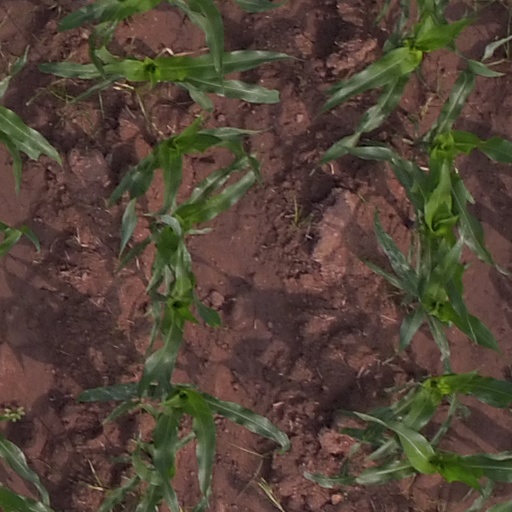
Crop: maize; corn